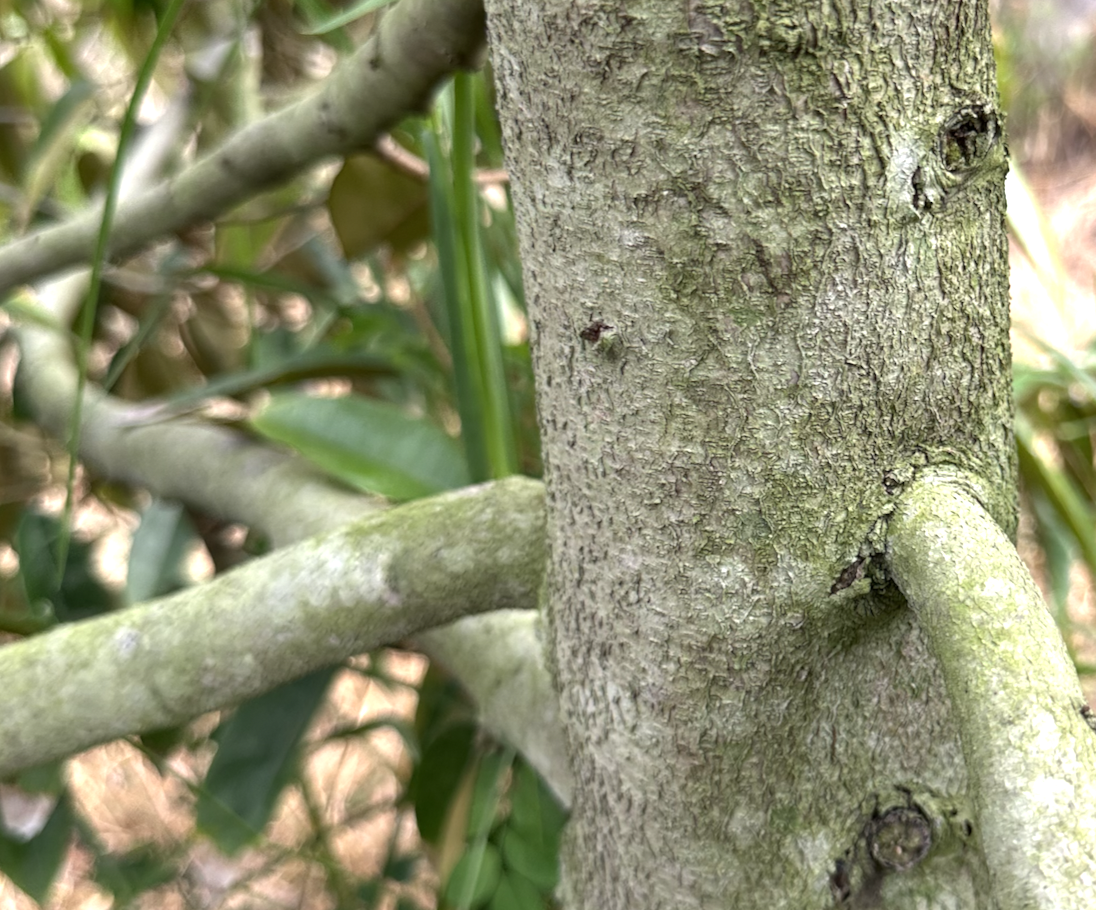
Label: pink_disease